Halo hat

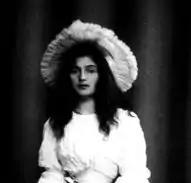
1894 portrait of Julie Manet showing an aureole-effect hat framing her face

The halo hat is said to have first come into fashion the late 1880s, when it was usually known as an aureole hat (a synonym for halo), and this was a name that continued to be used to describe the circular or semi-circular shape into the 1930s. The "Milwaukee Sentinel" used the term to describe a new hat style in 1937. Similarly, describing the outfits worn by racegoers at a Sandown Park meet in 1937, "The Times" referred to an: "aureole-brimmed" hat design.